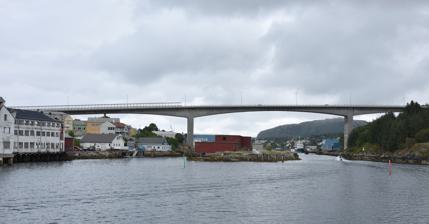
Building: Nordsund Bridge (Kristiansund)
Country: Norway
Year built: 1936
Bridge in Kristiansund, Norway Nordsund Bridge Nordsundbrua Coordinates 63°07′00″N 7°45′02″E / 63.1167°N 7.7505°E / 63.1167; 7.7505 Carries Rv70 Crosses Nordsundet Locale Kristiansund , Norway Characteristics Total length 333 metres (1,093 ft) Clearance below 28 metres (92 ft) Location The Nordsund Bridge ( Norwegian : Nordsundbrua ) is a bridge that crosses the Nordsundet strait between the islands of Nordlandet and Gomalandet in the town of Kristiansund which is in Kristiansund Municipality , Møre og Romsdal county, Norway . The bridge is 333 metres (1,093 ft) long, and the maximum clearance to the sea is 28 metres (92 ft).  The bridge carries Norwegian National Road 70 . The current bridge replaced an older bridge that was opened on 20 December 1936. The old bridge was a steel arch bridge that was 304 metres (997 ft) long and had a main span of 80 metres (260 ft). See also List of bridges in Norway List of bridges in Norway by length List of bridges List of bridges by length Sørsund Bridge References